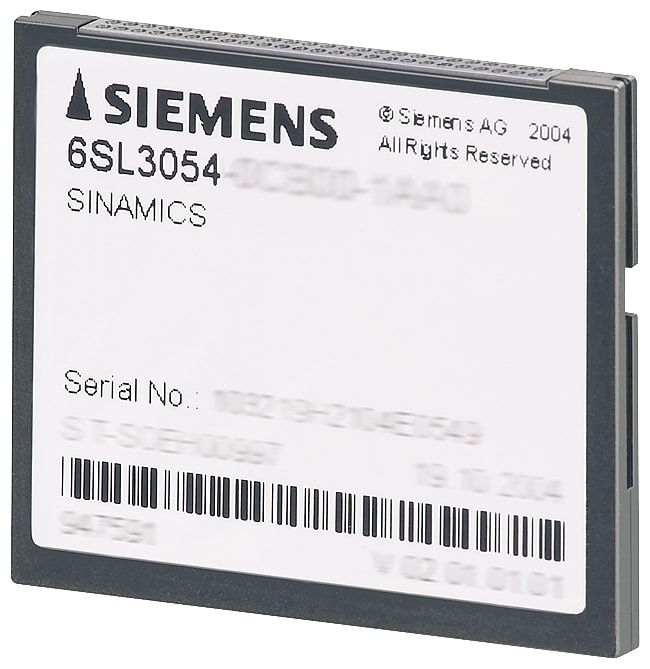
6SL30540FC001BA0 | SIEMENS
Brand: Siemens
6SL30540FC001BA0 SIEMENS SINAMICS S120 CompactFlash Card senza ampliamento delle performance incl. concessione di licenza (certificato di licenza, presente sulla scheda) V5.2
Category: Electronics > Electronics Accessories > Memory > Flash Memory